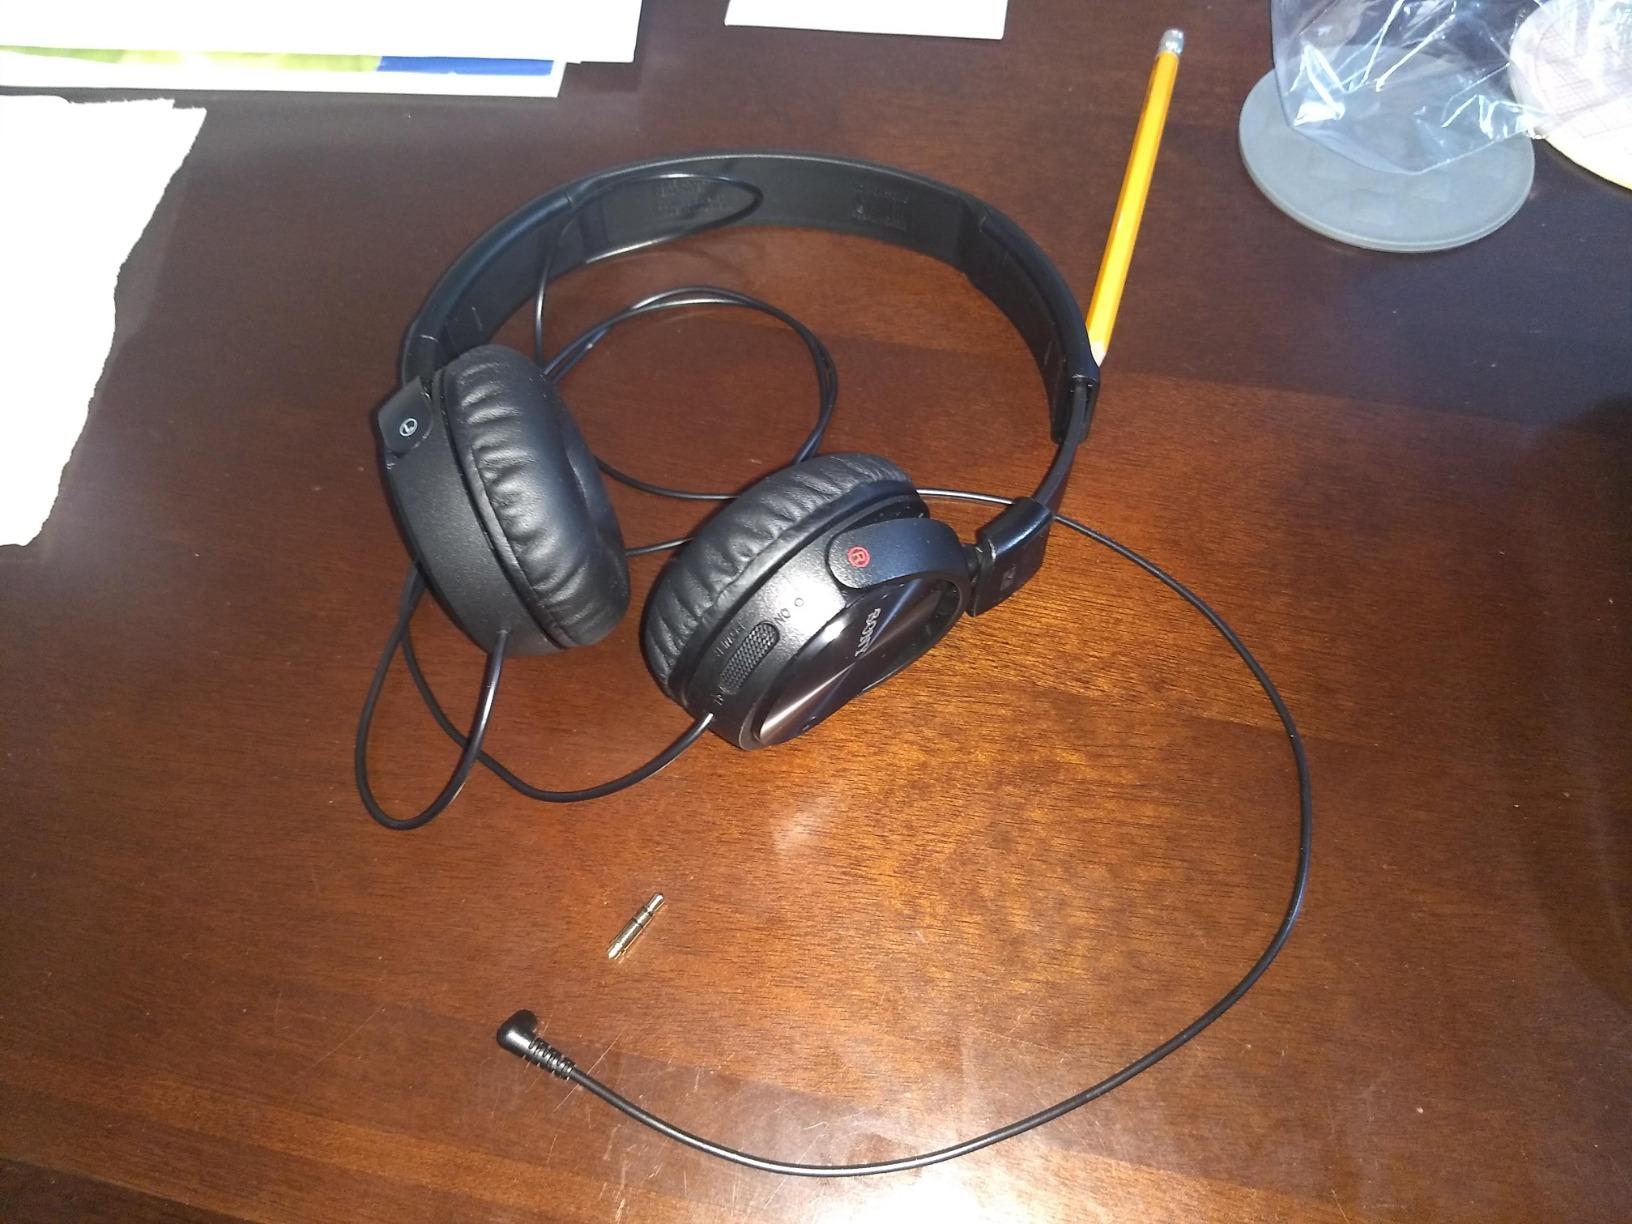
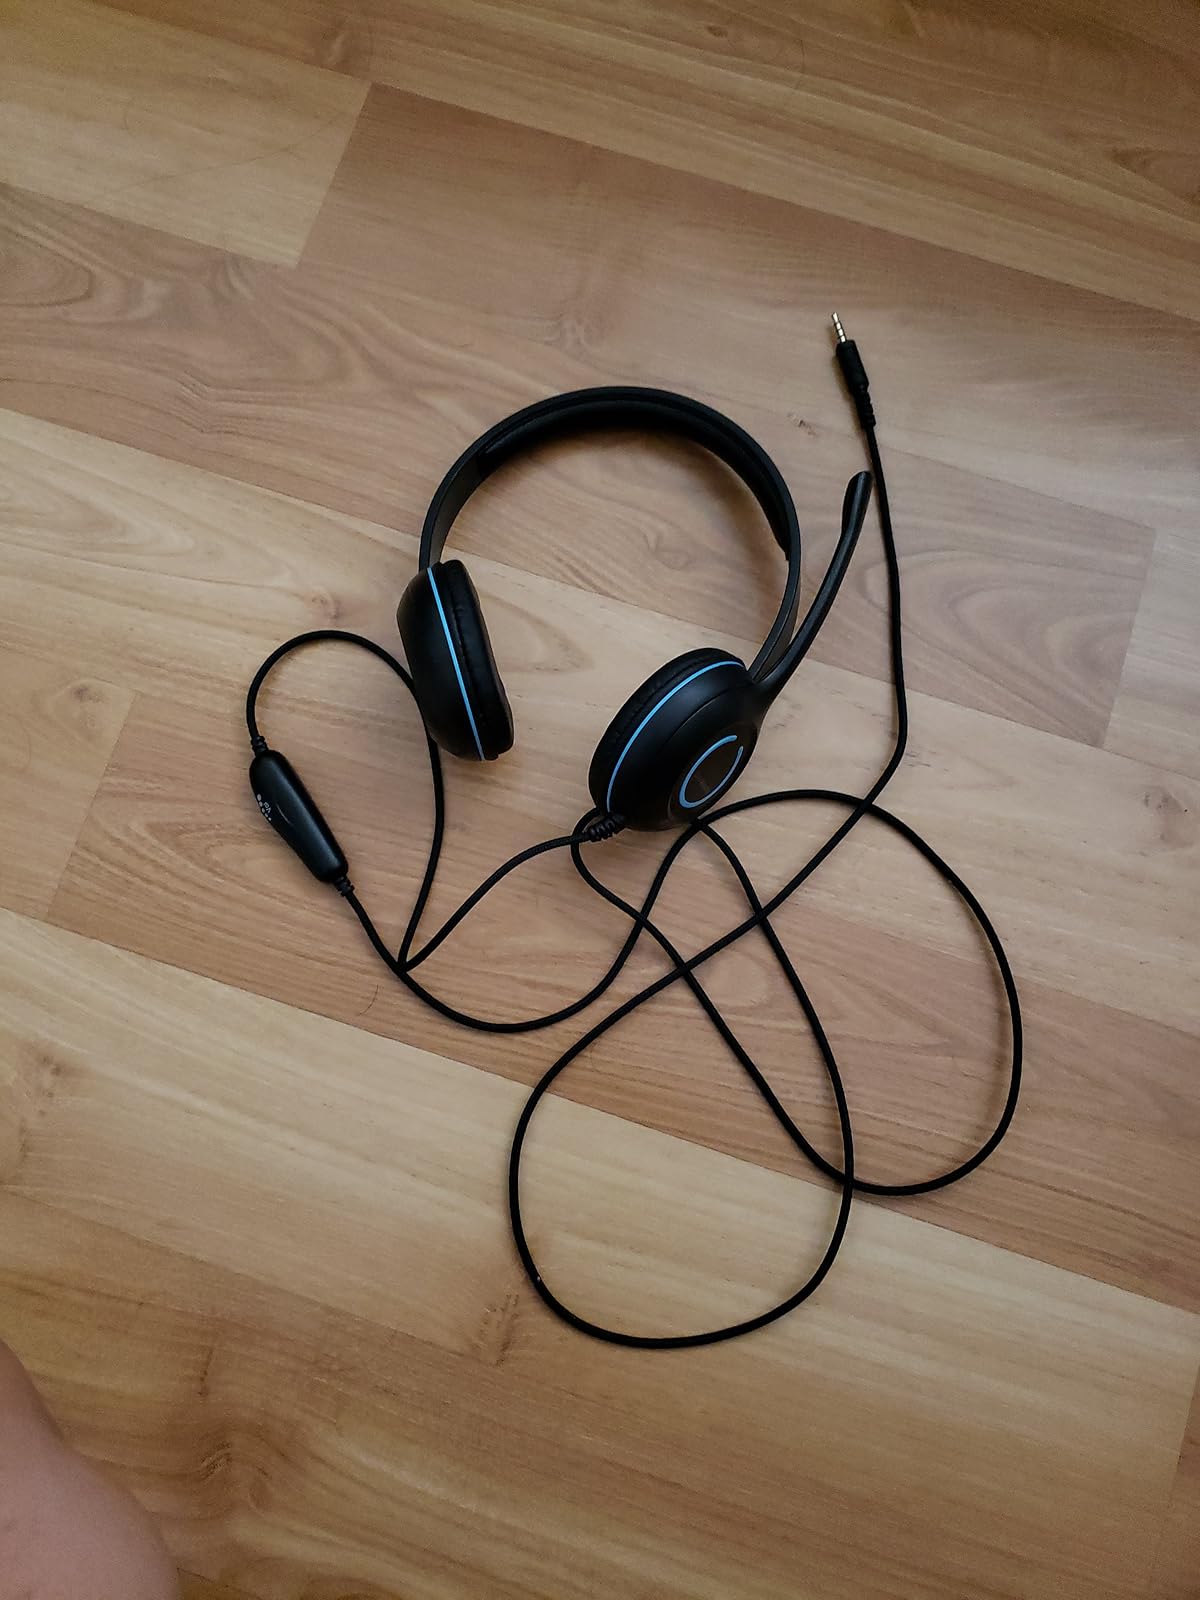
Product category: headphones
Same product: no